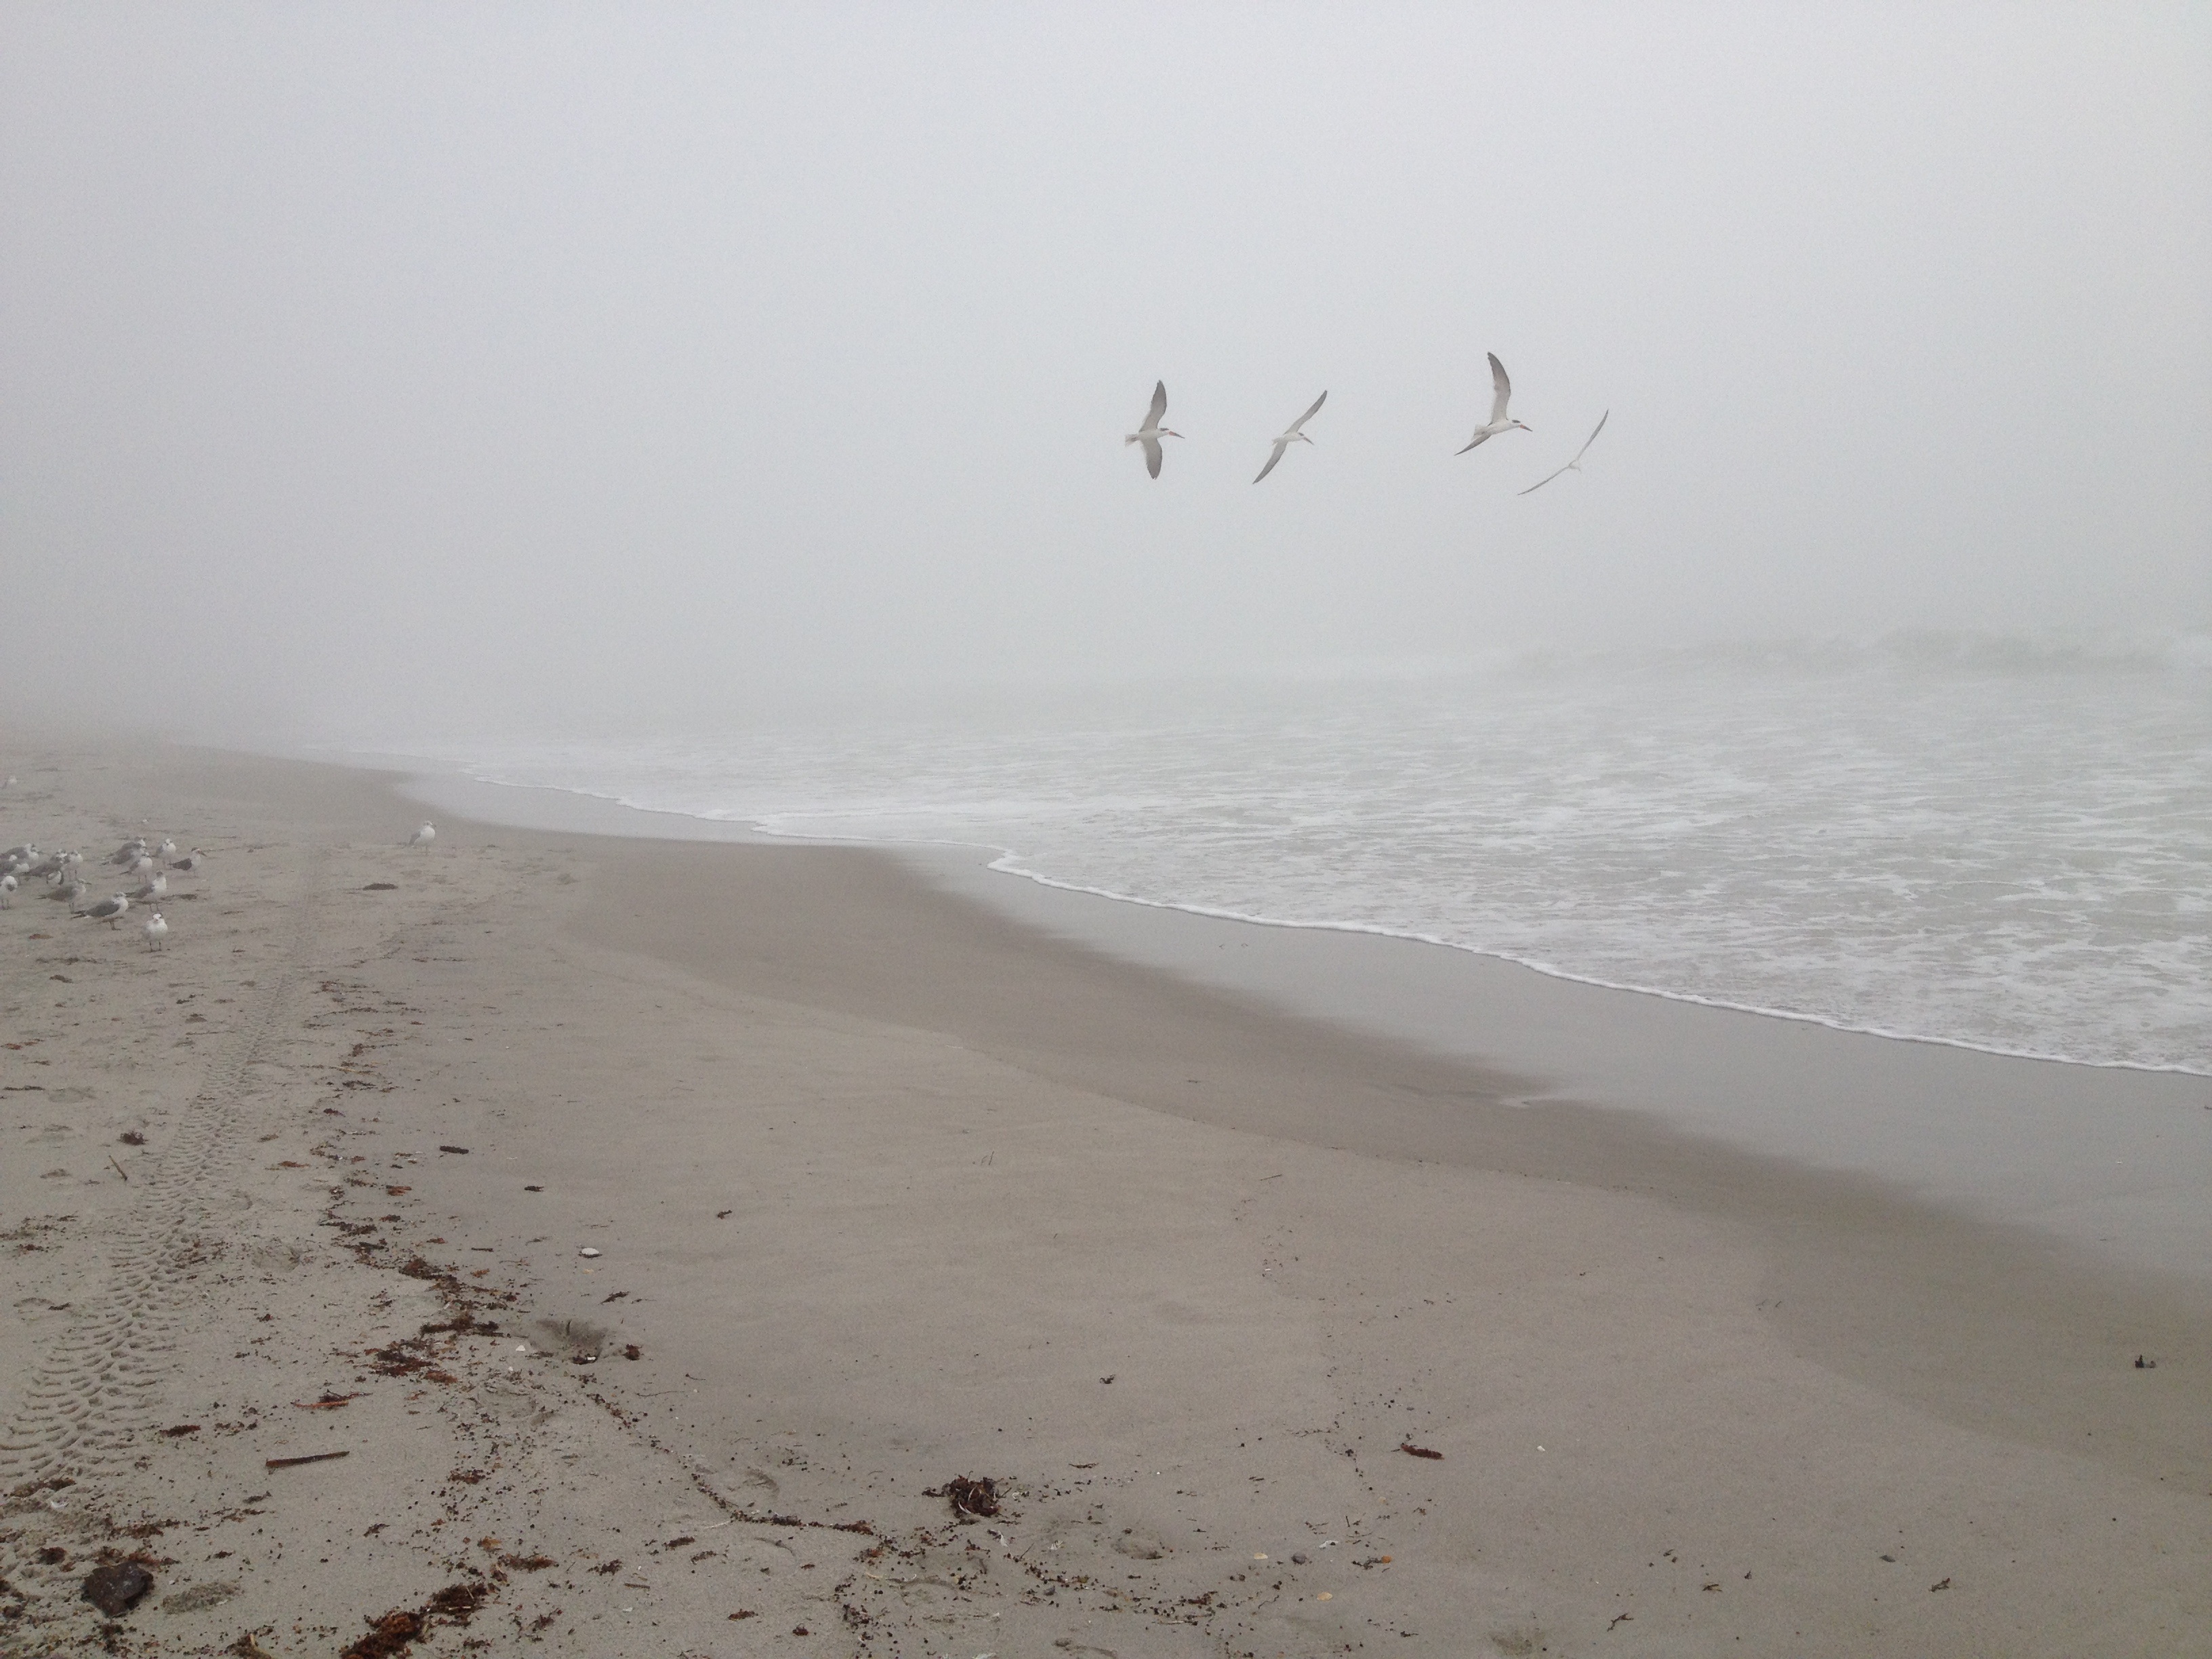
beach, sea, coast, sand, ocean, fog, morning, shore, wave, wind, weather, body of water, birds, seagulls, mudflat, atmospheric phenomenon, wind wave